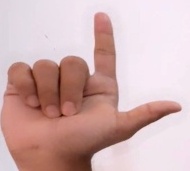
ASL sign: L